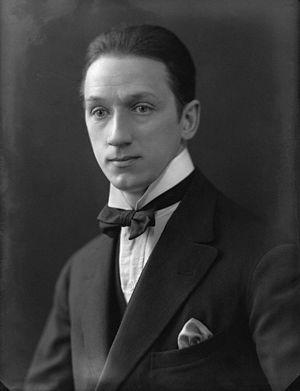
Stanley Anderson, né le 11 mai 1884 à Bristol et mort le 4 mars 1966, est un graveur et aquarelliste.